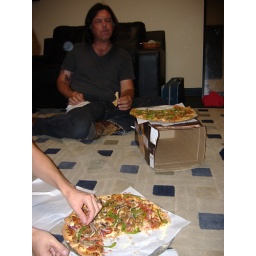
pizza in the green room of the walnut room in denver